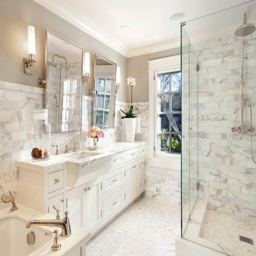
example of a classic mosaic tile bathroom design